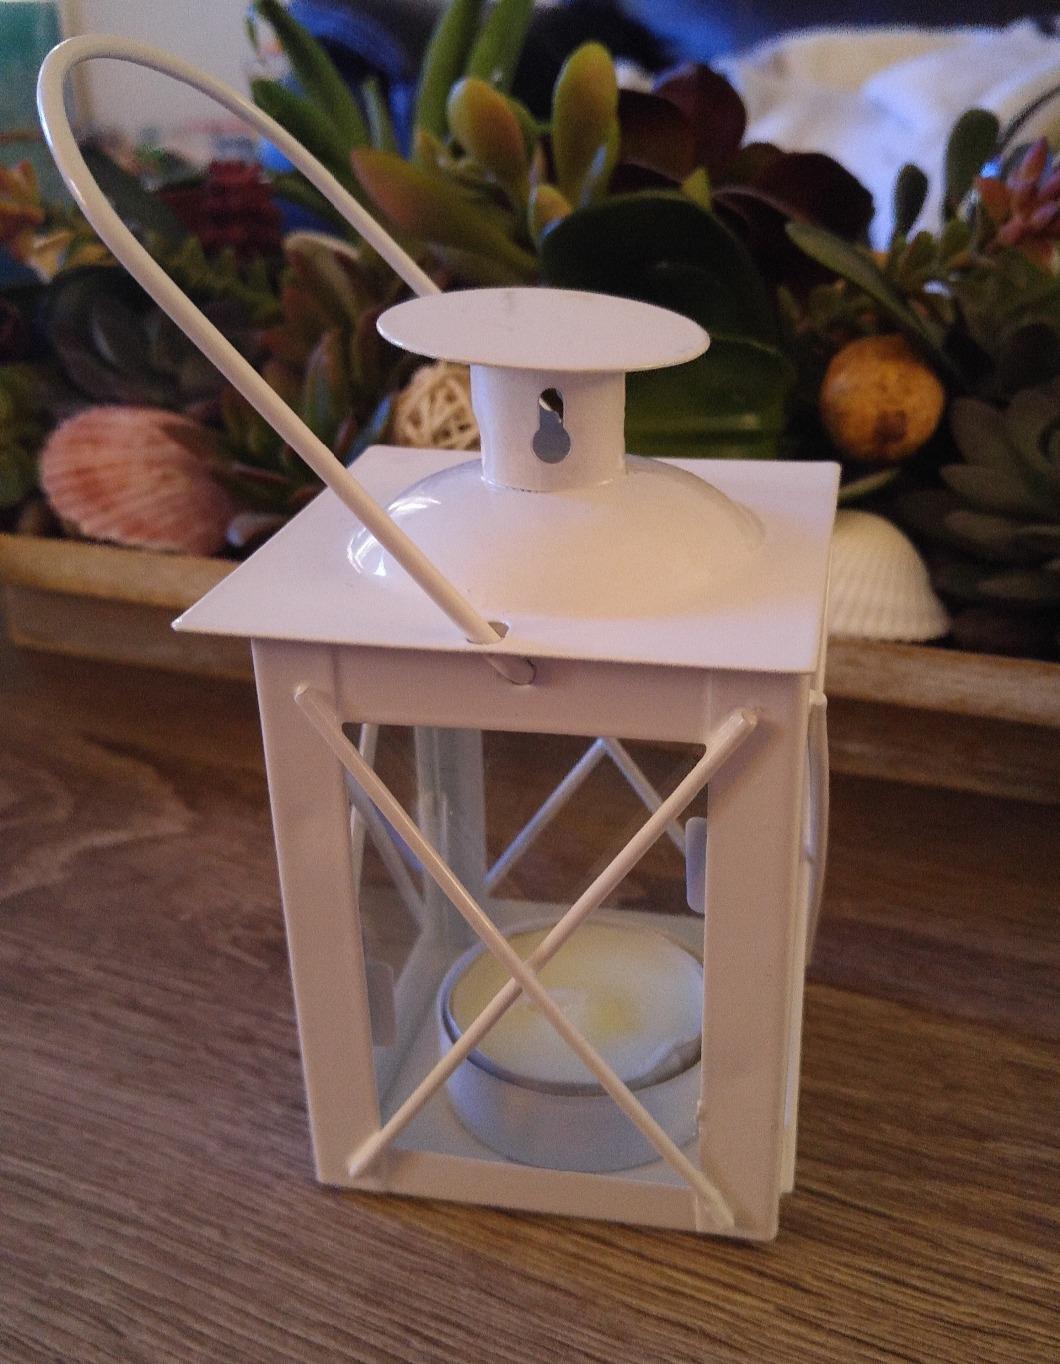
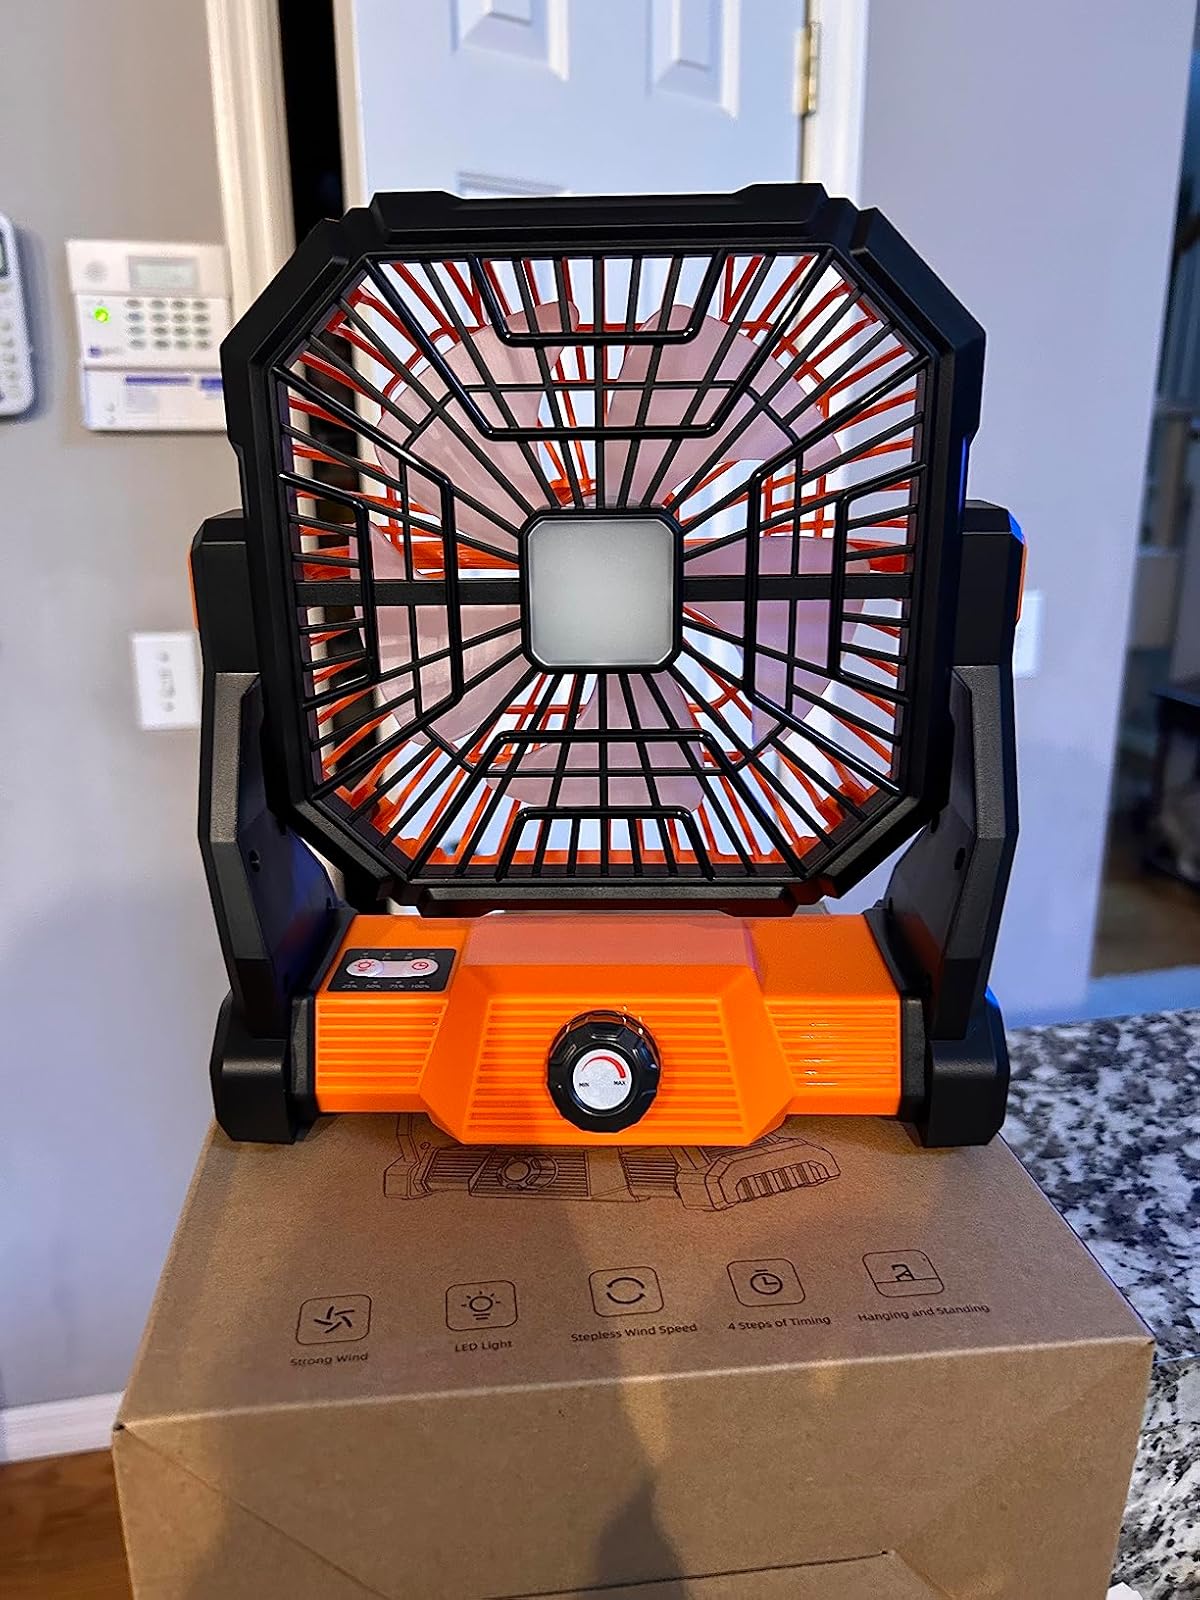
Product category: lantern
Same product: no